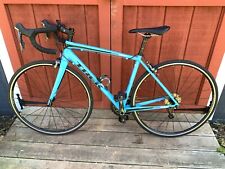
Vehicle type: Bikes